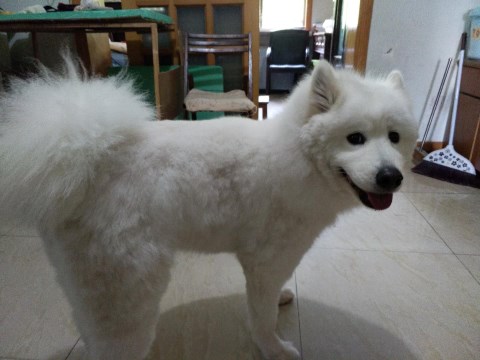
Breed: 2192-n000088-Samoyed